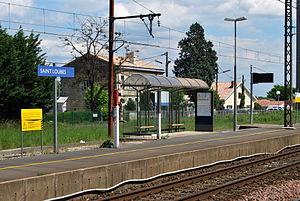
Gare de Saint-Loubès
La gare de Saint-Loubès est une gare ferroviaire française de la ligne de Paris-Austerlitz à Bordeaux-Saint-Jean, située sur le territoire de la commune de Saint-Loubès, dans le département de la Gironde), en région Nouvelle-Aquitaine.